Salience (neuroscience)

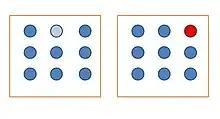
Salience Bias Example: attention is drawn to the second image due to the more prominent color (red), as opposed to the less vivid color (light blue) of the first image, biased to the more salient stimulus.

Salience bias (also referred to as perceptual salience) is a cognitive bias that predisposes individuals to focus on or attend to items, information, or stimuli that are more prominent, visible, or emotionally striking. This is as opposed to stimuli that are unremarkable, or less salient, even though this difference is often irrelevant by objective standards. The American Psychological Association (APA) defines the salience hypothesis as a theory regarding perception where “motivationally significant” information is more readily perceived than information with little or less significant motivational importance. Perceptual salience (salience bias) is linked to the vividness effect, whereby a more pronounced response is produced by a more vivid perception of a stimulus than the mere knowledge of the stimulus. Salience bias assumes that more dynamic, conspicuous, or distinctive stimuli engage attention more than less prominent stimuli, disproportionately impacting decision making, it is a bias which favors more salient information.